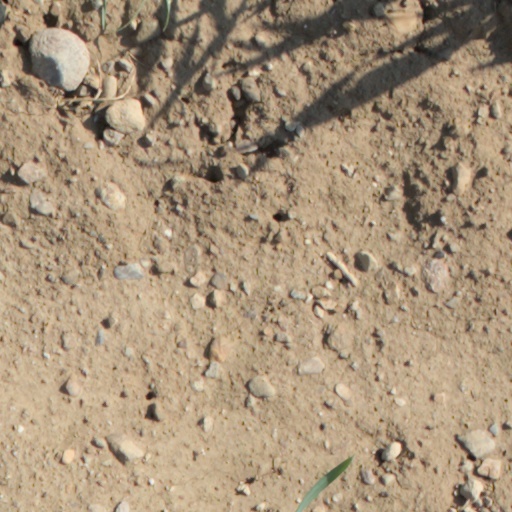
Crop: wheat